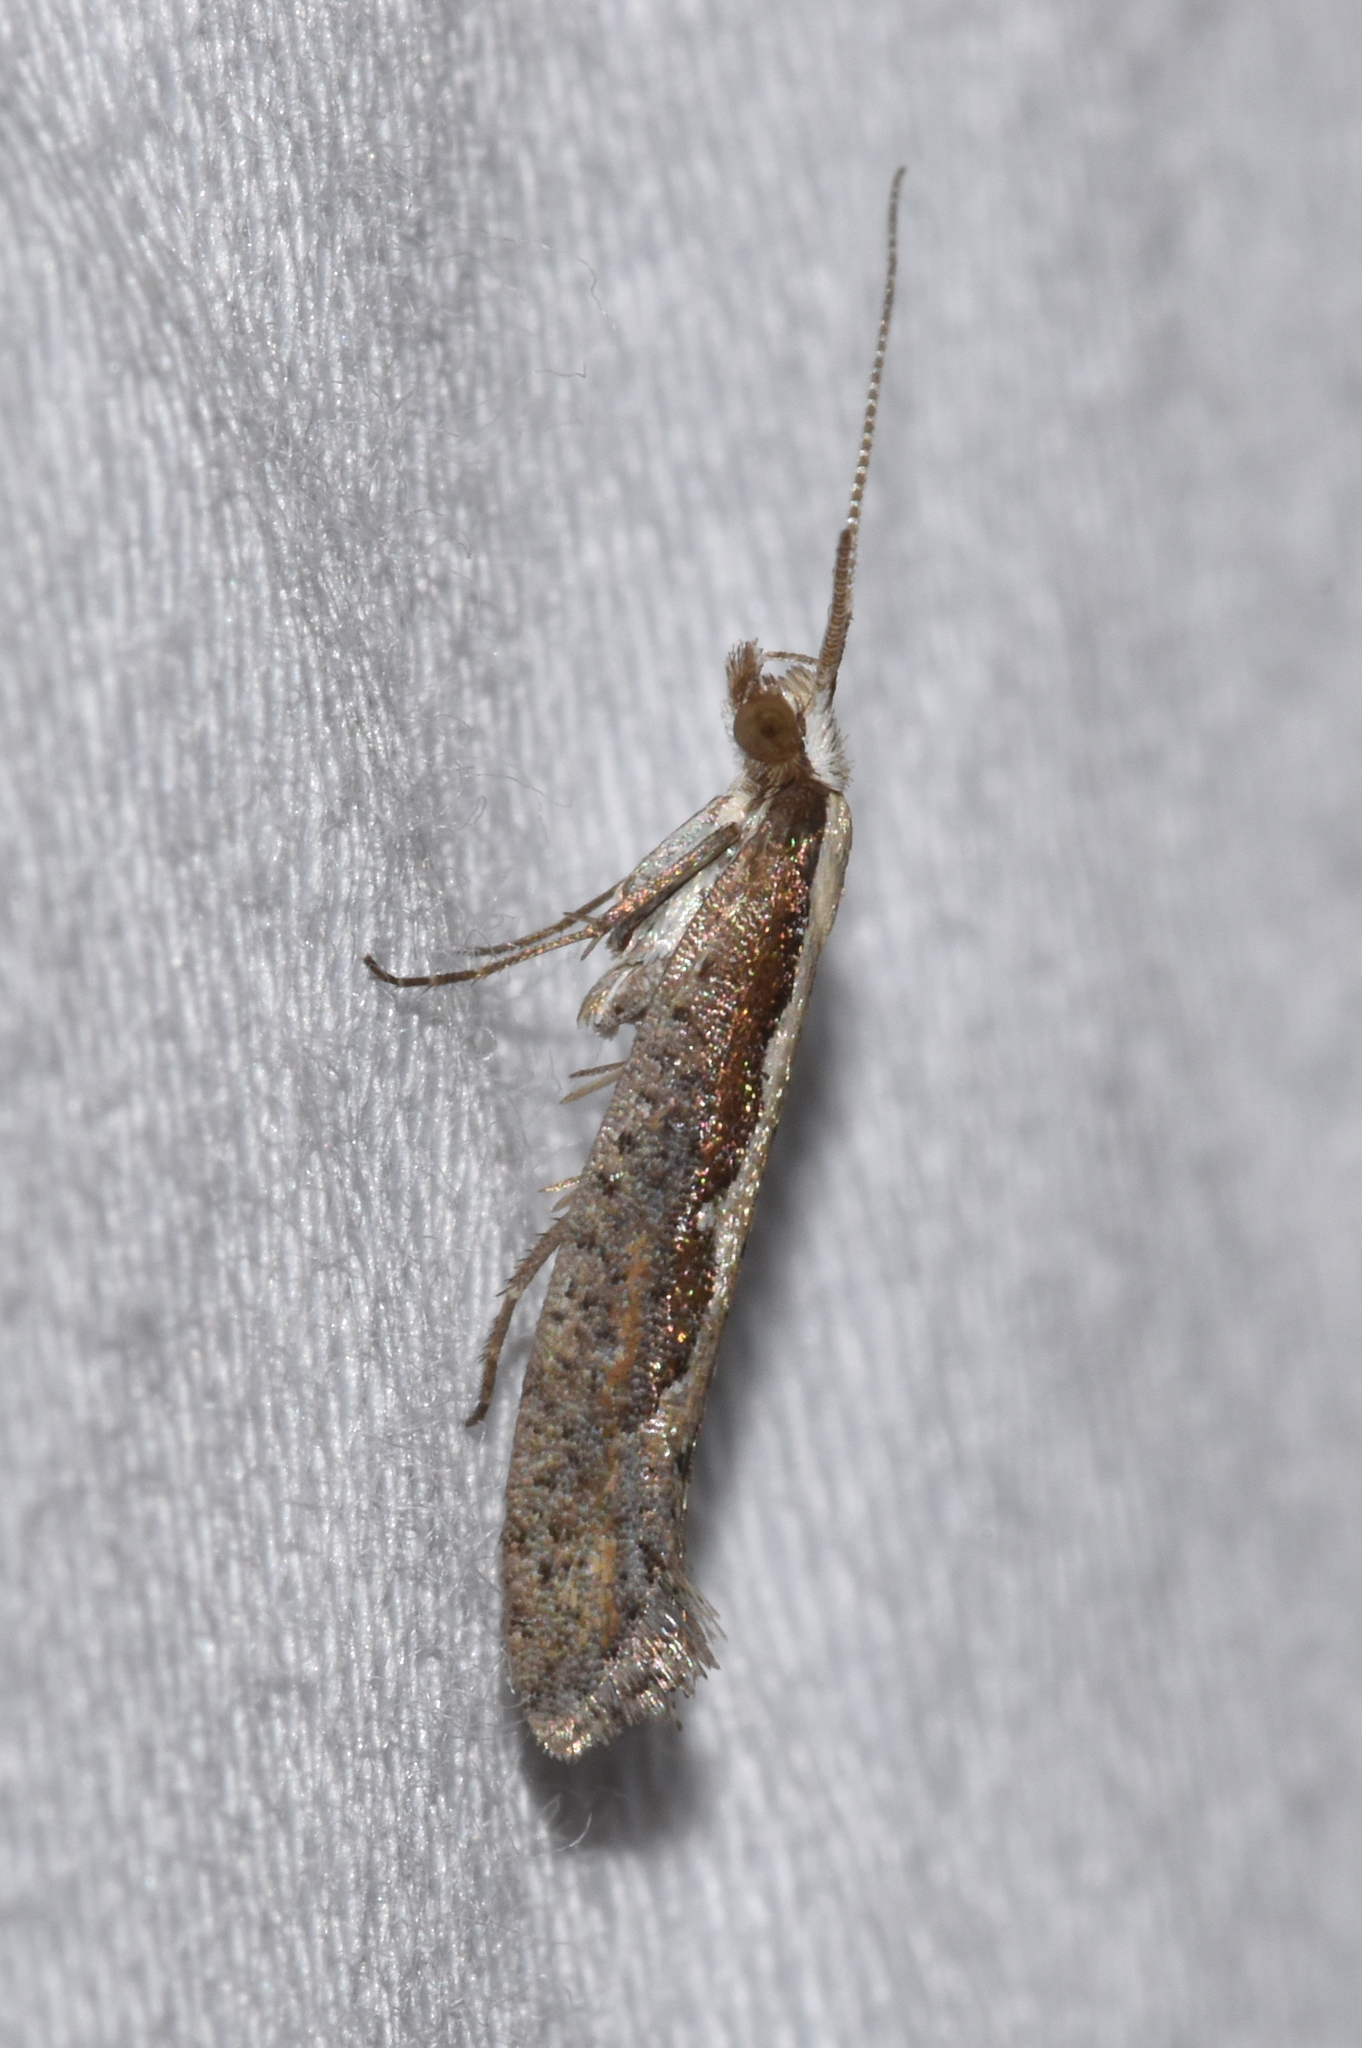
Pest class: diamondback_moth